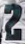
Number: 2